Royal Armoured Corps (Malaysia)

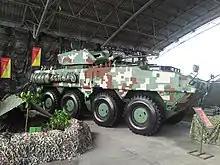
AV8 Gempita

The Armoured Corps Museum is located in Sungala Camp, Jalan Sua Betong, Port Dickson, Negeri Sembilan. The late Sultan Mahmud Al-Muktafi Billah Shah Ibni Al-Marhum Al-Sultan Ismail Nasiruddin Shah, the Sultan of Terengganu, launched the museum on 4 September 1993. He was also then the Colonel-in-chief for the Royal Armoured Corps.